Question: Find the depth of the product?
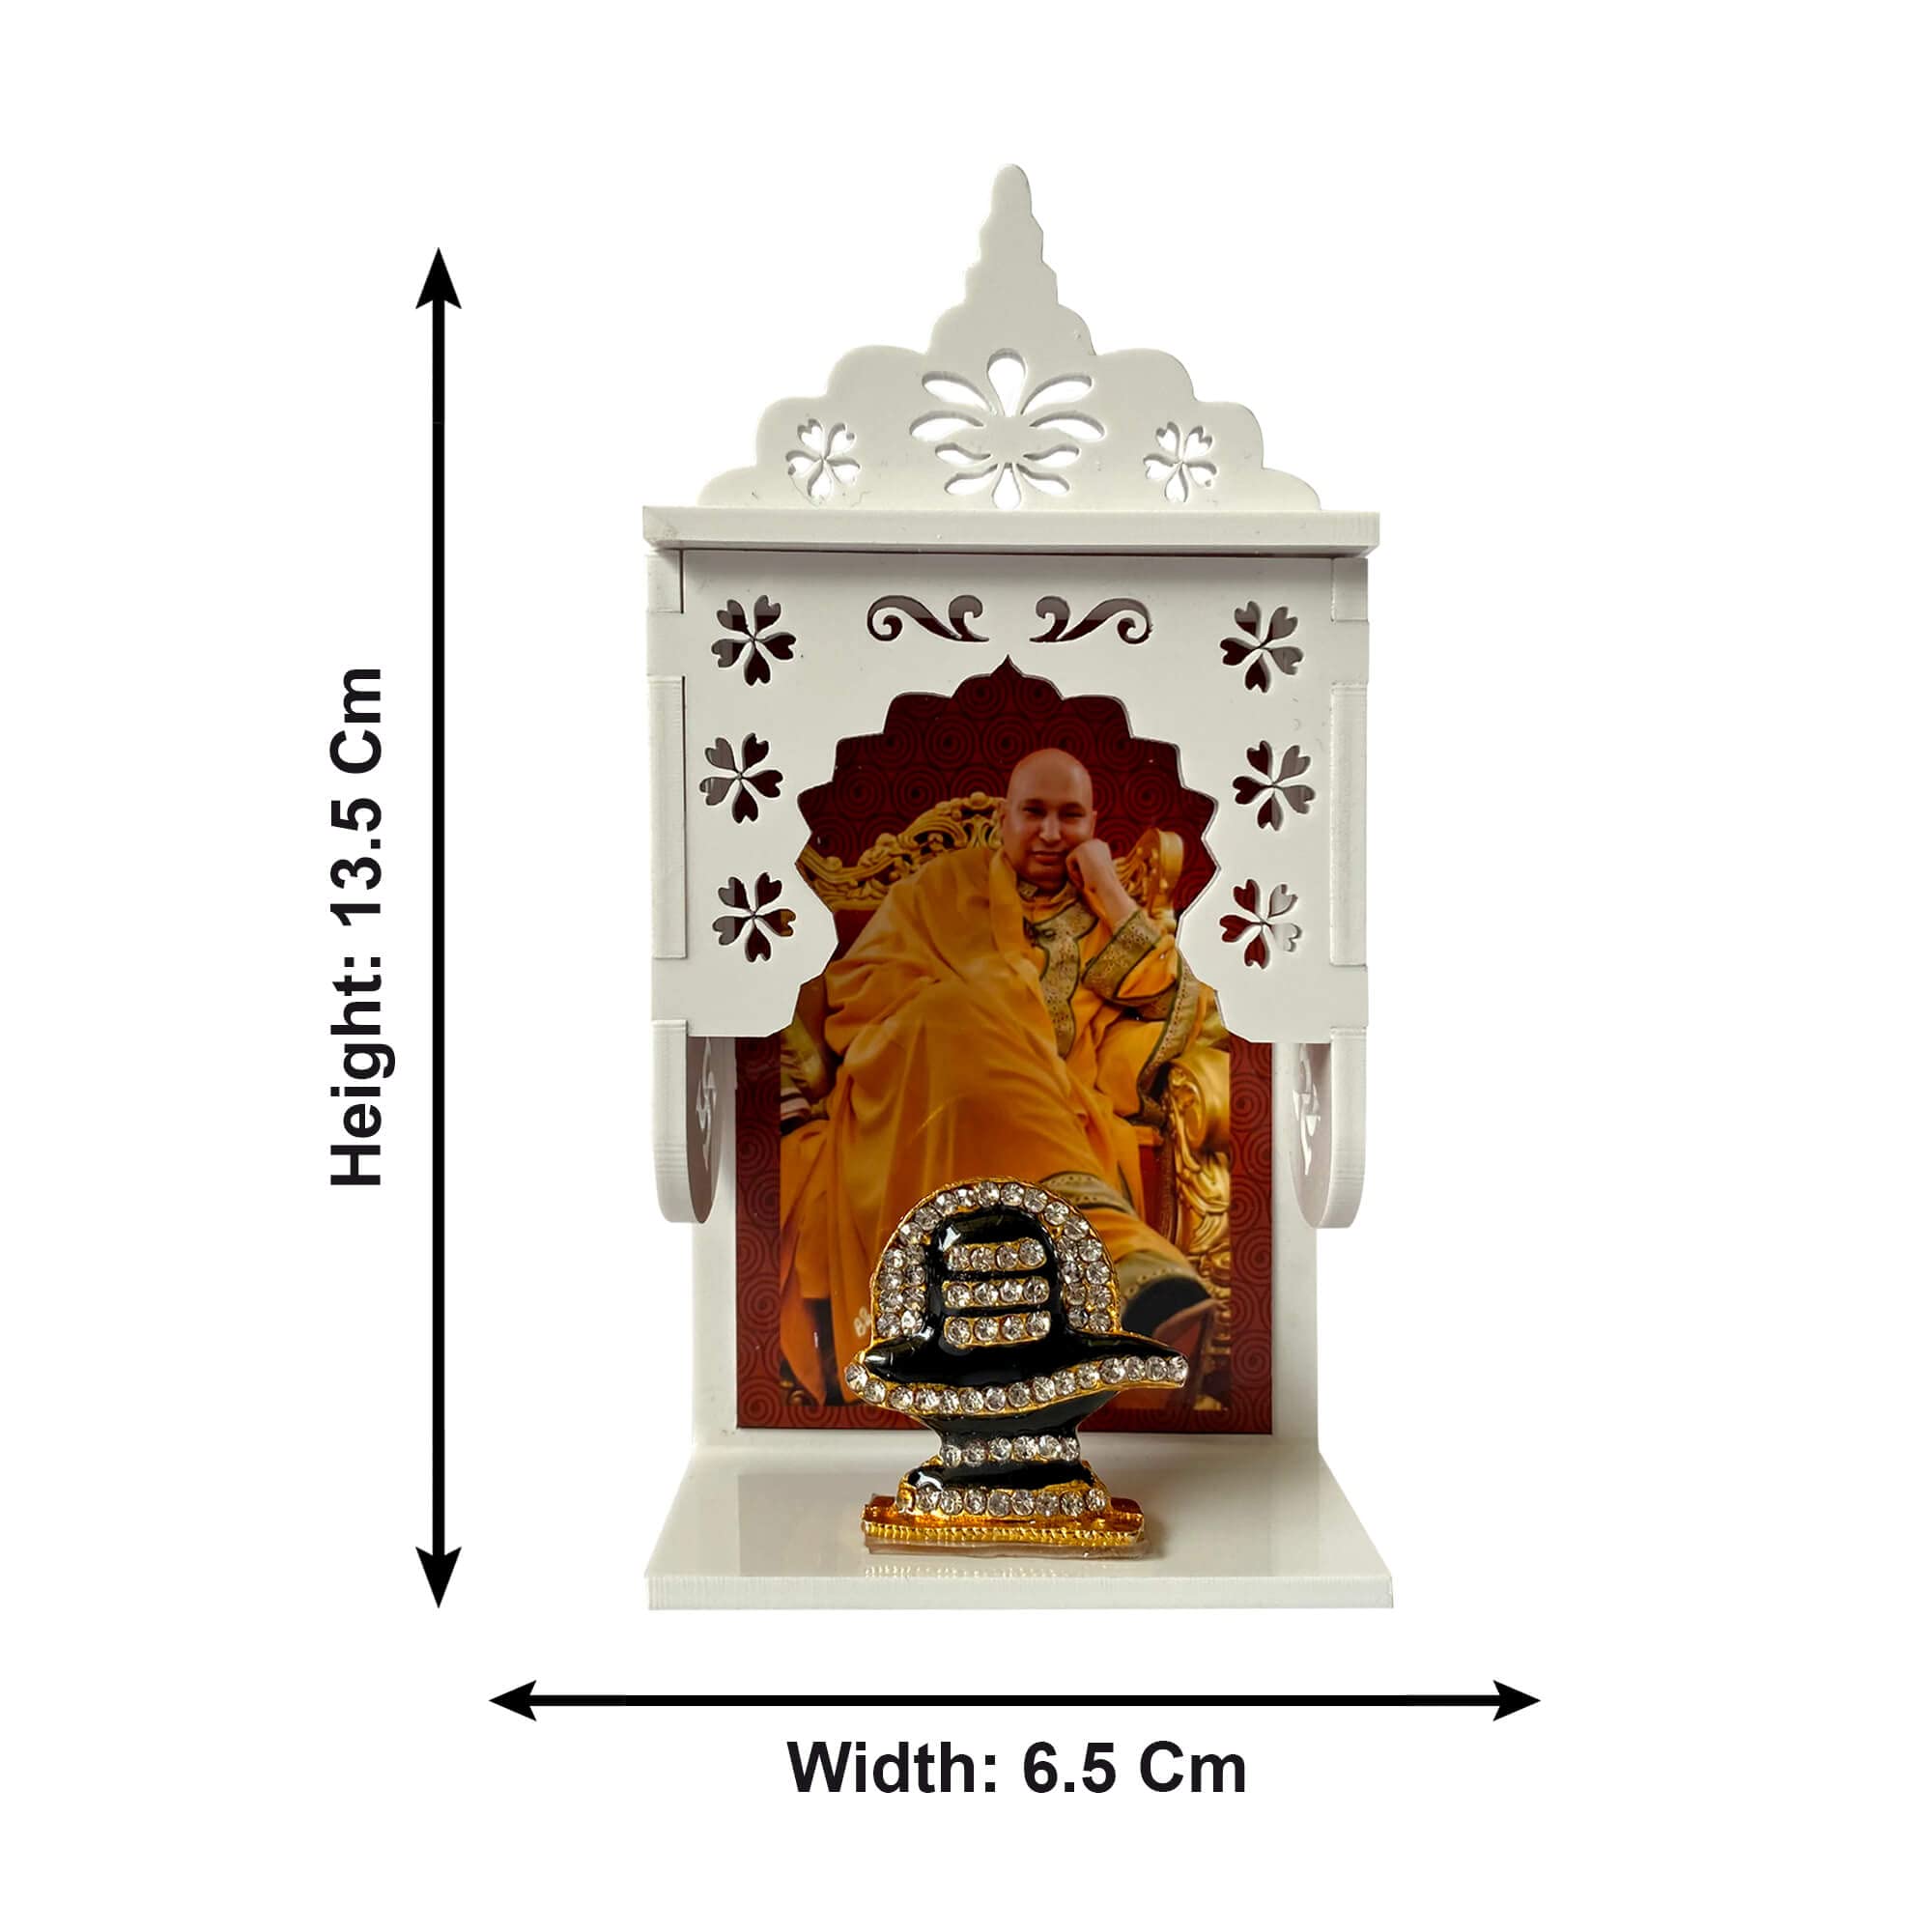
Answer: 6.5 centimetre